Alain Robbe-Grillet

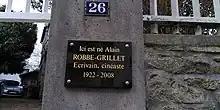
Plaque

In 1945, he completed his diploma at the National Institute of Agronomy. Later, his work as an agronomist took him to Martinique, French Guiana, Guadeloupe, and Morocco. In 1960, he was a signatory to the Manifesto of the 121 in support of the Algerian struggle for independence. He died in 2008 in Caen after succumbing to heart problems.